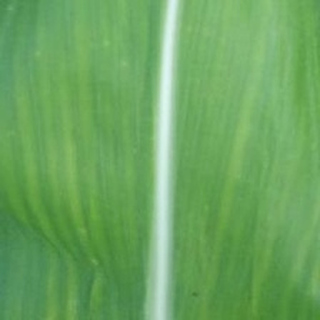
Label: healthy_corn